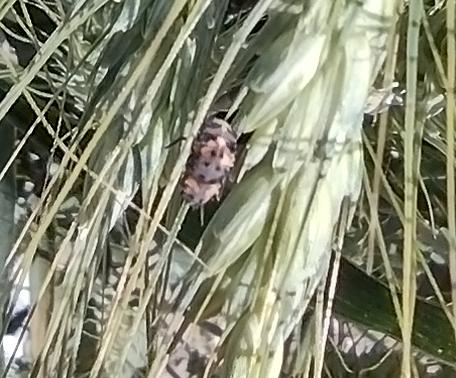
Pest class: predators